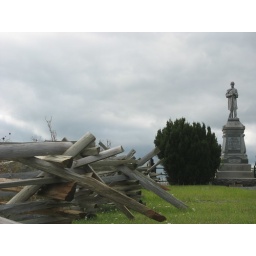
Can't swing a dead cat in these parts without hitting a monument to the boys in grey.